List of mills in Kirklees

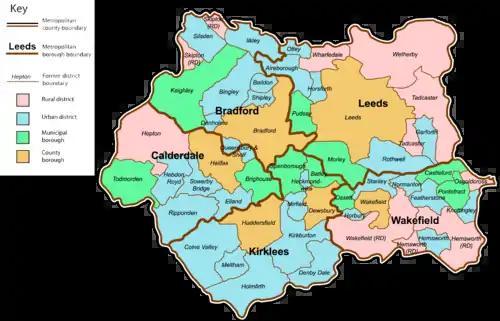
Kirklees in West Yorkshire, England

This is a list of the wool, cotton and other textile mills in Kirklees: Including the towns of Dewsbury, Huddersfield with Batley, Spenborough, Heckmondwike and Holmfirth.